Sarah Donohue

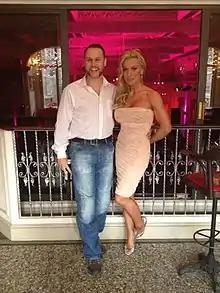
Sarah Donohue and husband Lee Barrett

Her first modelling job was for JCB in the summer of 1988 and she went on to feature as the cover girl for the Marks & Spencer Autumn Wear collection 1989, Bizarre Magazine., and STUNT Magazine.